Ophrys apifera

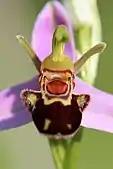
Flower of "Ophrys apifera". Sepals, petals, labellum, column, and pollinia are all visible.

"Ophrys apifera" has been considered to preferentially practice self-pollination. The flowers are almost exclusively self-pollinating in the northern ranges of the plant's distribution, however pollination by the solitary bee "Eucera longicornis" occurs in the Mediterranean region, where "Ophrys apifera" is more common. "E. longicornis" males have been observed attempting to copulate with the flowers, which emit allomones that mimic the scent of the female bee. These allomones are also known to attract bee species "Tetralonia cressa" and "Eucera pulveraceae". In addition to chemosensory mimicry, the labellum of the flower acts as a visual decoy that the male bee confuses for a female. It is believed that male bees preferentially select orchids with the most bee-like labellum and attempt copulation, at which point the pollinia stick to the bee during the pseudocopulation. This achieves pollen transfer and, potentially, pollination.